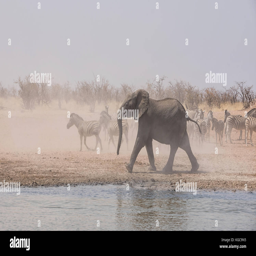
an elephant chasing zebra at a watering hole in the savanna